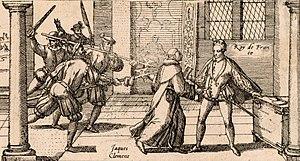
Assassinat du roi Henri III par le moine Jacques Clément. Détail d'une estampe gravée par Frans Hogenberg, XVIe siècle.
L’histoire de Paris est liée à la conjonction de plusieurs facteurs géographiques et politiques. C'est Clovis qui décide, au VIᵉ siècle, d'installer les organes fixes du pouvoir politique du royaume dans la petite cité des Parisii. Cette position de capitale sera confirmée par les Capétiens, après une parenthèse de deux siècles durant l'époque Carolingienne.
François Viète, ou François Viette, en latin Franciscus Vieta, est un mathématicien français, né à Fontenay-le-Comte en 1540 et mort à Paris le 23 février 1603.
L'assassinat d'Henri III, roi de France depuis 1574, a eu lieu le 1ᵉʳ août 1589 au château de Saint-Cloud. Henri III meurt poignardé par Jacques Clément, moine dominicain ligueur, qui estimait que le roi était l'ennemi déclaré du catholicisme depuis qu'il a commandité l'assassinat du duc de Guise.